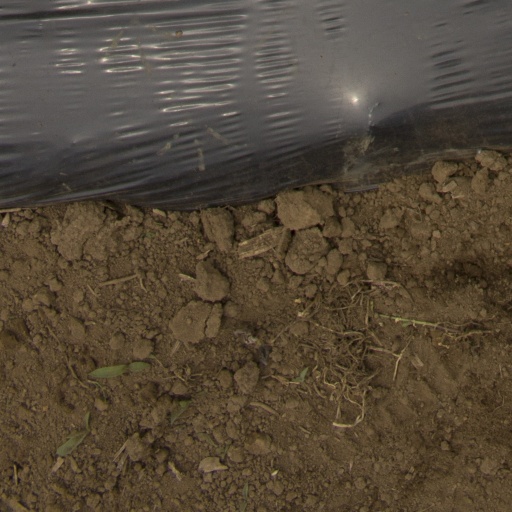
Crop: Jerusalem artichoke